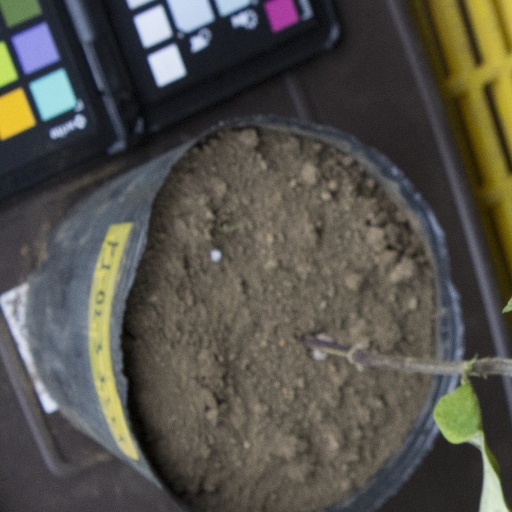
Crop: soybean